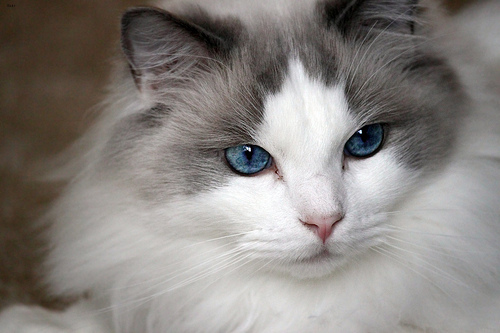
Breed: ragdoll